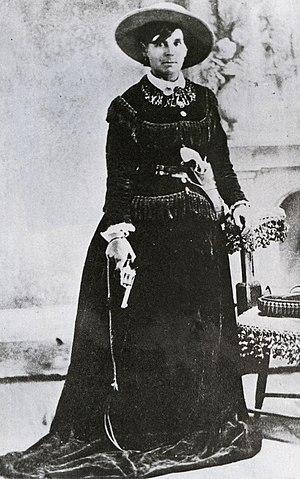
Belle Starr est un western spaghetti italien de Piero Cristofani et Lina Wertmüller crédités sous les pseudonymes de Nathan Wich et George Brown, sorti en 1968.
Myra Maybelle Shirley Reed Starr, plus connue sous le nom de Belle Starr, fut une célèbre femme hors-la-loi américaine.